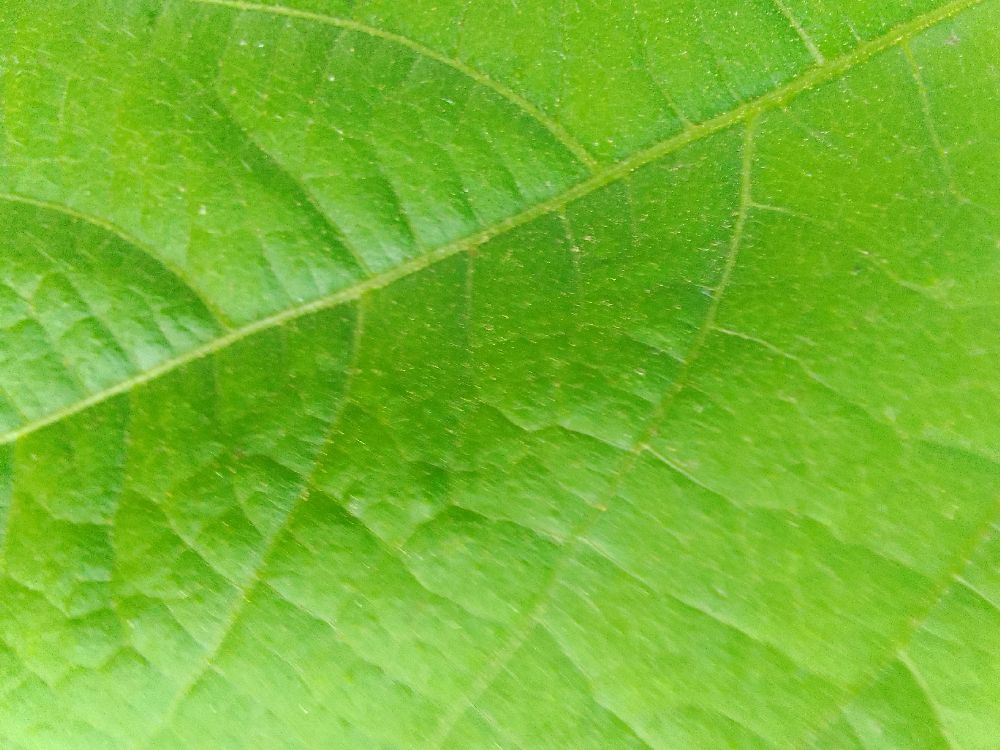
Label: healthy